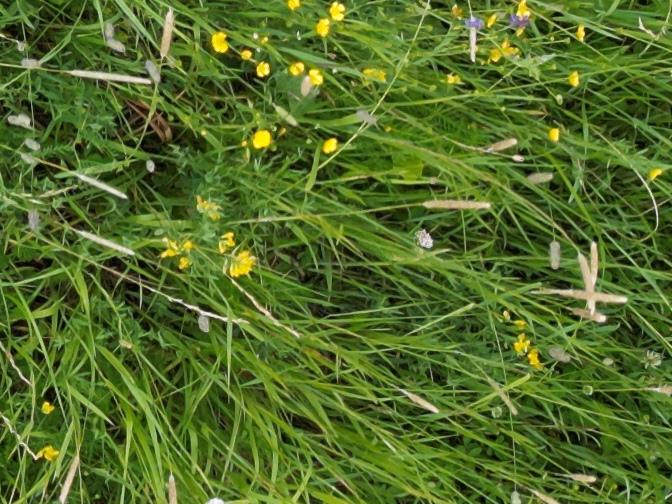
Flowers visible:  daisy flowers, yarrow flowers,  daisy flowers